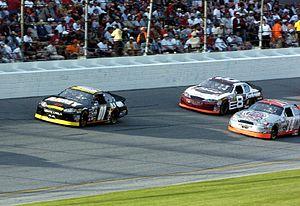
Trackmania Turbo est un jeu vidéo de course de la série TrackMania, développé par Nadeo et édité par Ubisoft le 22 mars 2016 sur PlayStation 4, Xbox One et PC. Premier jeu de la franchise à connaître une sortie multi-plates-formes, il en reprend le concept, un gameplay simple et très arcade, sans collision entre les véhicules, qui sont dirigés avec des contrôles basiques. Le cœur de la franchise repose également sur son éditeur de niveau permettant de créer des pistes personnalisées et de les partager, et son multijoueur.